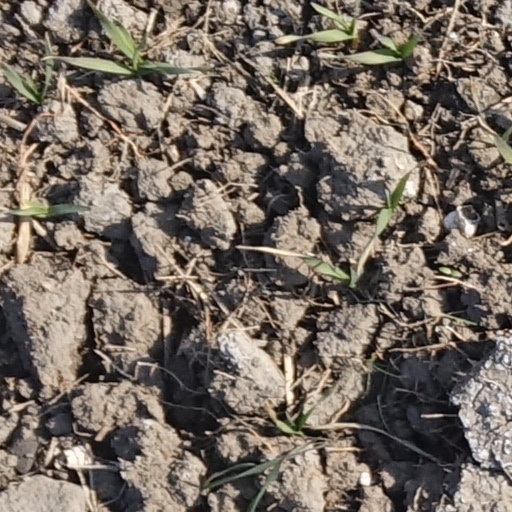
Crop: wheat